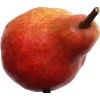
Label: Pear Red 1